The Constant Nymph (1933 film)

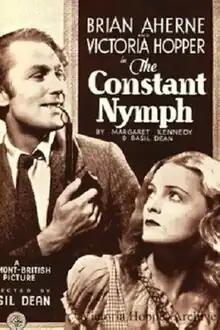

The Constant Nymph is a 1933 British drama film directed by Basil Dean and starring Victoria Hopper, Brian Aherne and Leonora Corbett. It is an adaptation of the 1924 novel "The Constant Nymph" by Margaret Kennedy and the 1926 stage play adaptation written by Kennedy and Dean. Dean tried to persuade Novello to reprise his appearance from the 1928 silent version "The Constant Nymph" but was turned down and cast Aherne in the part instead. The film is set in Tyrol, western Austria. Previously filmed in 1928, the sentimental Margaret Kennedy novel "The Constant Nymph" was sumptuously remade by Gaumont-British Picture Corporation in 1933.